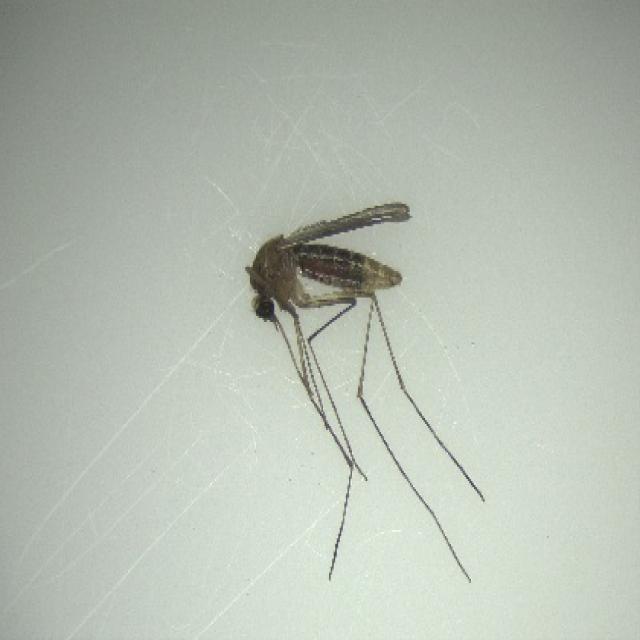
Species: culex_pipiens